Lombardy

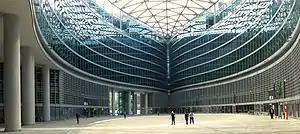
Internal view of Palazzo Lombardia

Milan is a fashion capital of the world. Lombardy has always been an important centre for silk and textile production, notably the cities of Pavia, Vigevano and Cremona. Milan is one of the fashion capitals of the world; the city has approximately 12,000 companies, 800 showrooms and 6,000 sales outlets; the city hosts the headquarters of global fashion houses. The best-known high-class shopping district is Quadrilatero della moda.